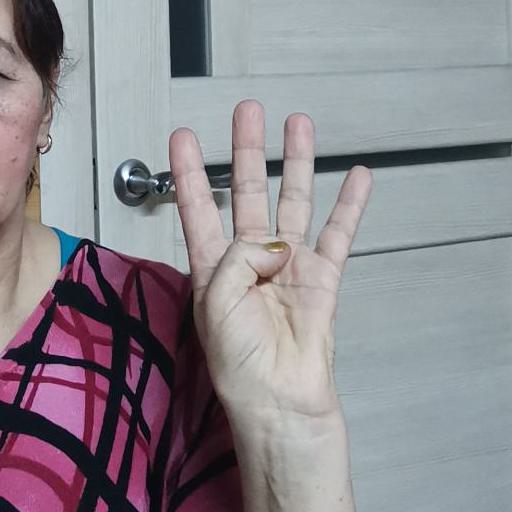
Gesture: four